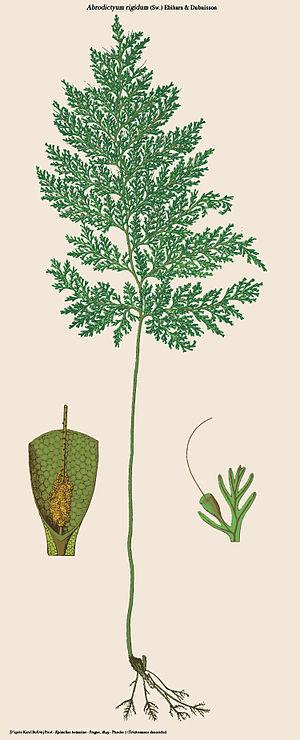
Trichomanes daucoides = Abrodictyum rigidum
Abrodictyum rigidum est une fougère de la famille des Hyménophyllacées.